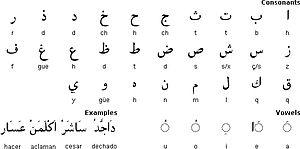
La société multiculturelle de l’Espagne médiévale donne lieu à de nouvelles formes culturelles, à tous les niveaux de la société et marque profondément l'histoire de l'Espagne par les périodes importantes durant laquelle elle perdure. Cette période d'absorption par les chrétiens d'une partie de la culture du monde islamique et de coprésence des trois religions dans des territoires unilatéralement dominés, soit par les musulmans soit pas les chrétiens, ne doit pas être confondue avec un temps de Convivencia, d'harmonie interculturelle dans un arrière-fond de pacifisme œcuménique anachronique. L'hostilité et la rivalité n'ont jamais cessé.
L’aljamiado, ou mieux la aljamiada, est un adjectif dérivé du substantif espagnol la aljamía, lui-même de l’arabe al-âajamía العجميّه et désigne le procédé qui consiste à écrire, au moyen de l’alphabet arabe, la langue romane des habitants de l’Espagne durant l'époque tardive d’Al-Andalus.